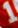
Number: 1